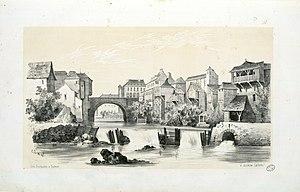
Fait partie d'un recueil de 15 planches lithographiées en camaïeu avec titre lithographié Ancely, René (1876 - 1966). Possesseur
Oloron-Sainte-Marie est une commune française située dans le département des Pyrénées-Atlantiques, en région Nouvelle-Aquitaine.